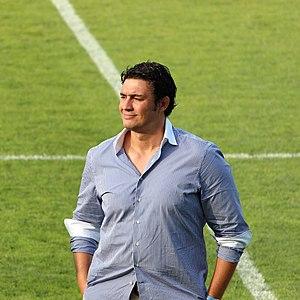
Joueurs du Castres Olympique lors de la présentation de l'équipe pour la saison 2015-2016
Le Stade dijonnais Côte d'Or est un club français de rugby à XV basé à Longvic, à proximité immédiate de Dijon participant à la Fédérale 1.
Matthias Rolland, né le 2 juillet 1979, est un joueur français de rugby à XV devenu entraîneur.
Le Castres olympique est un club français de rugby à XV situé à Castres, dans le Tarn. Créé en 1906, il évolue actuellement en Top 14.